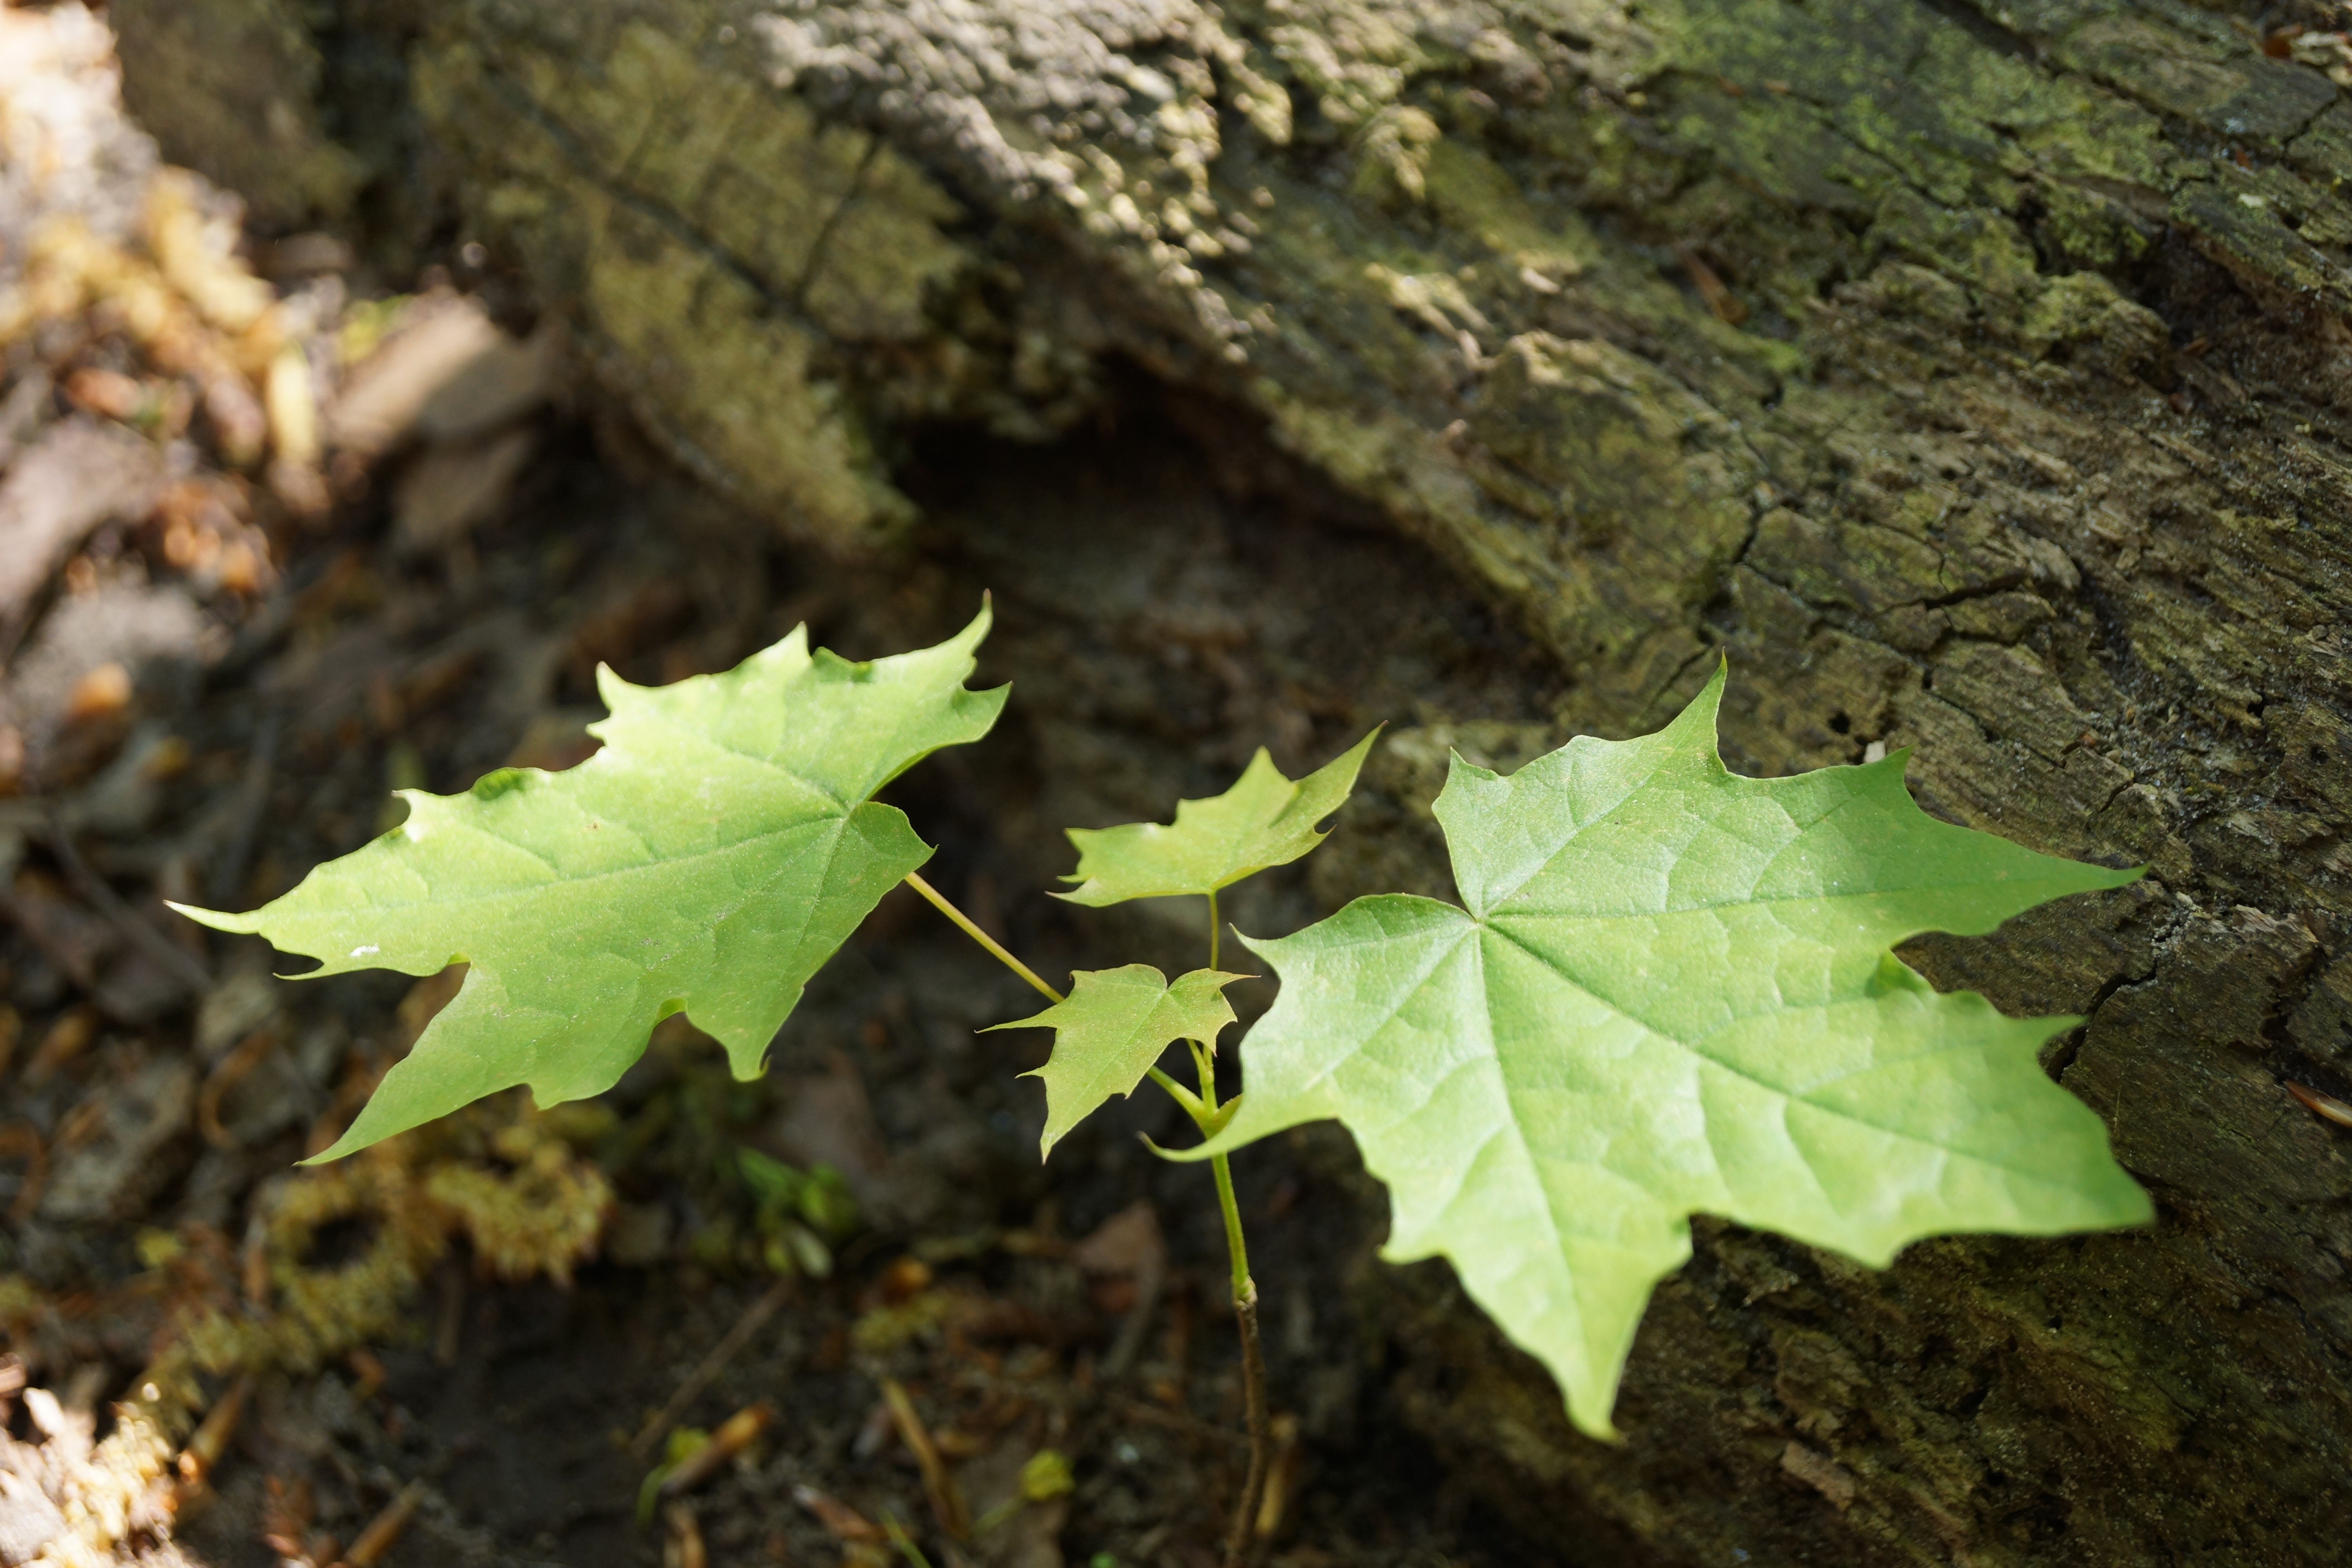
tree, nature, branch, light, plant, leaf, autumn, flora, maple tree, maple leaf, deciduous, plane tree family